Druyes-les-Belles-Fontaines

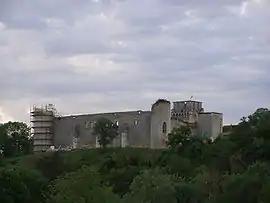
Chateau of Druyes

Druyes-les-Belles-Fontaines is a commune in the Yonne department in Bourgogne-Franche-Comté in north-central France, in the natural region of Forterre.